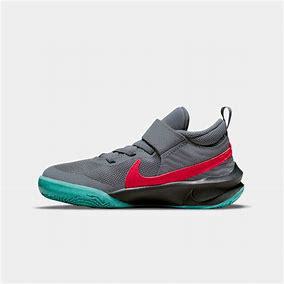
Brand: Nike
Model: Team Hustle D 10